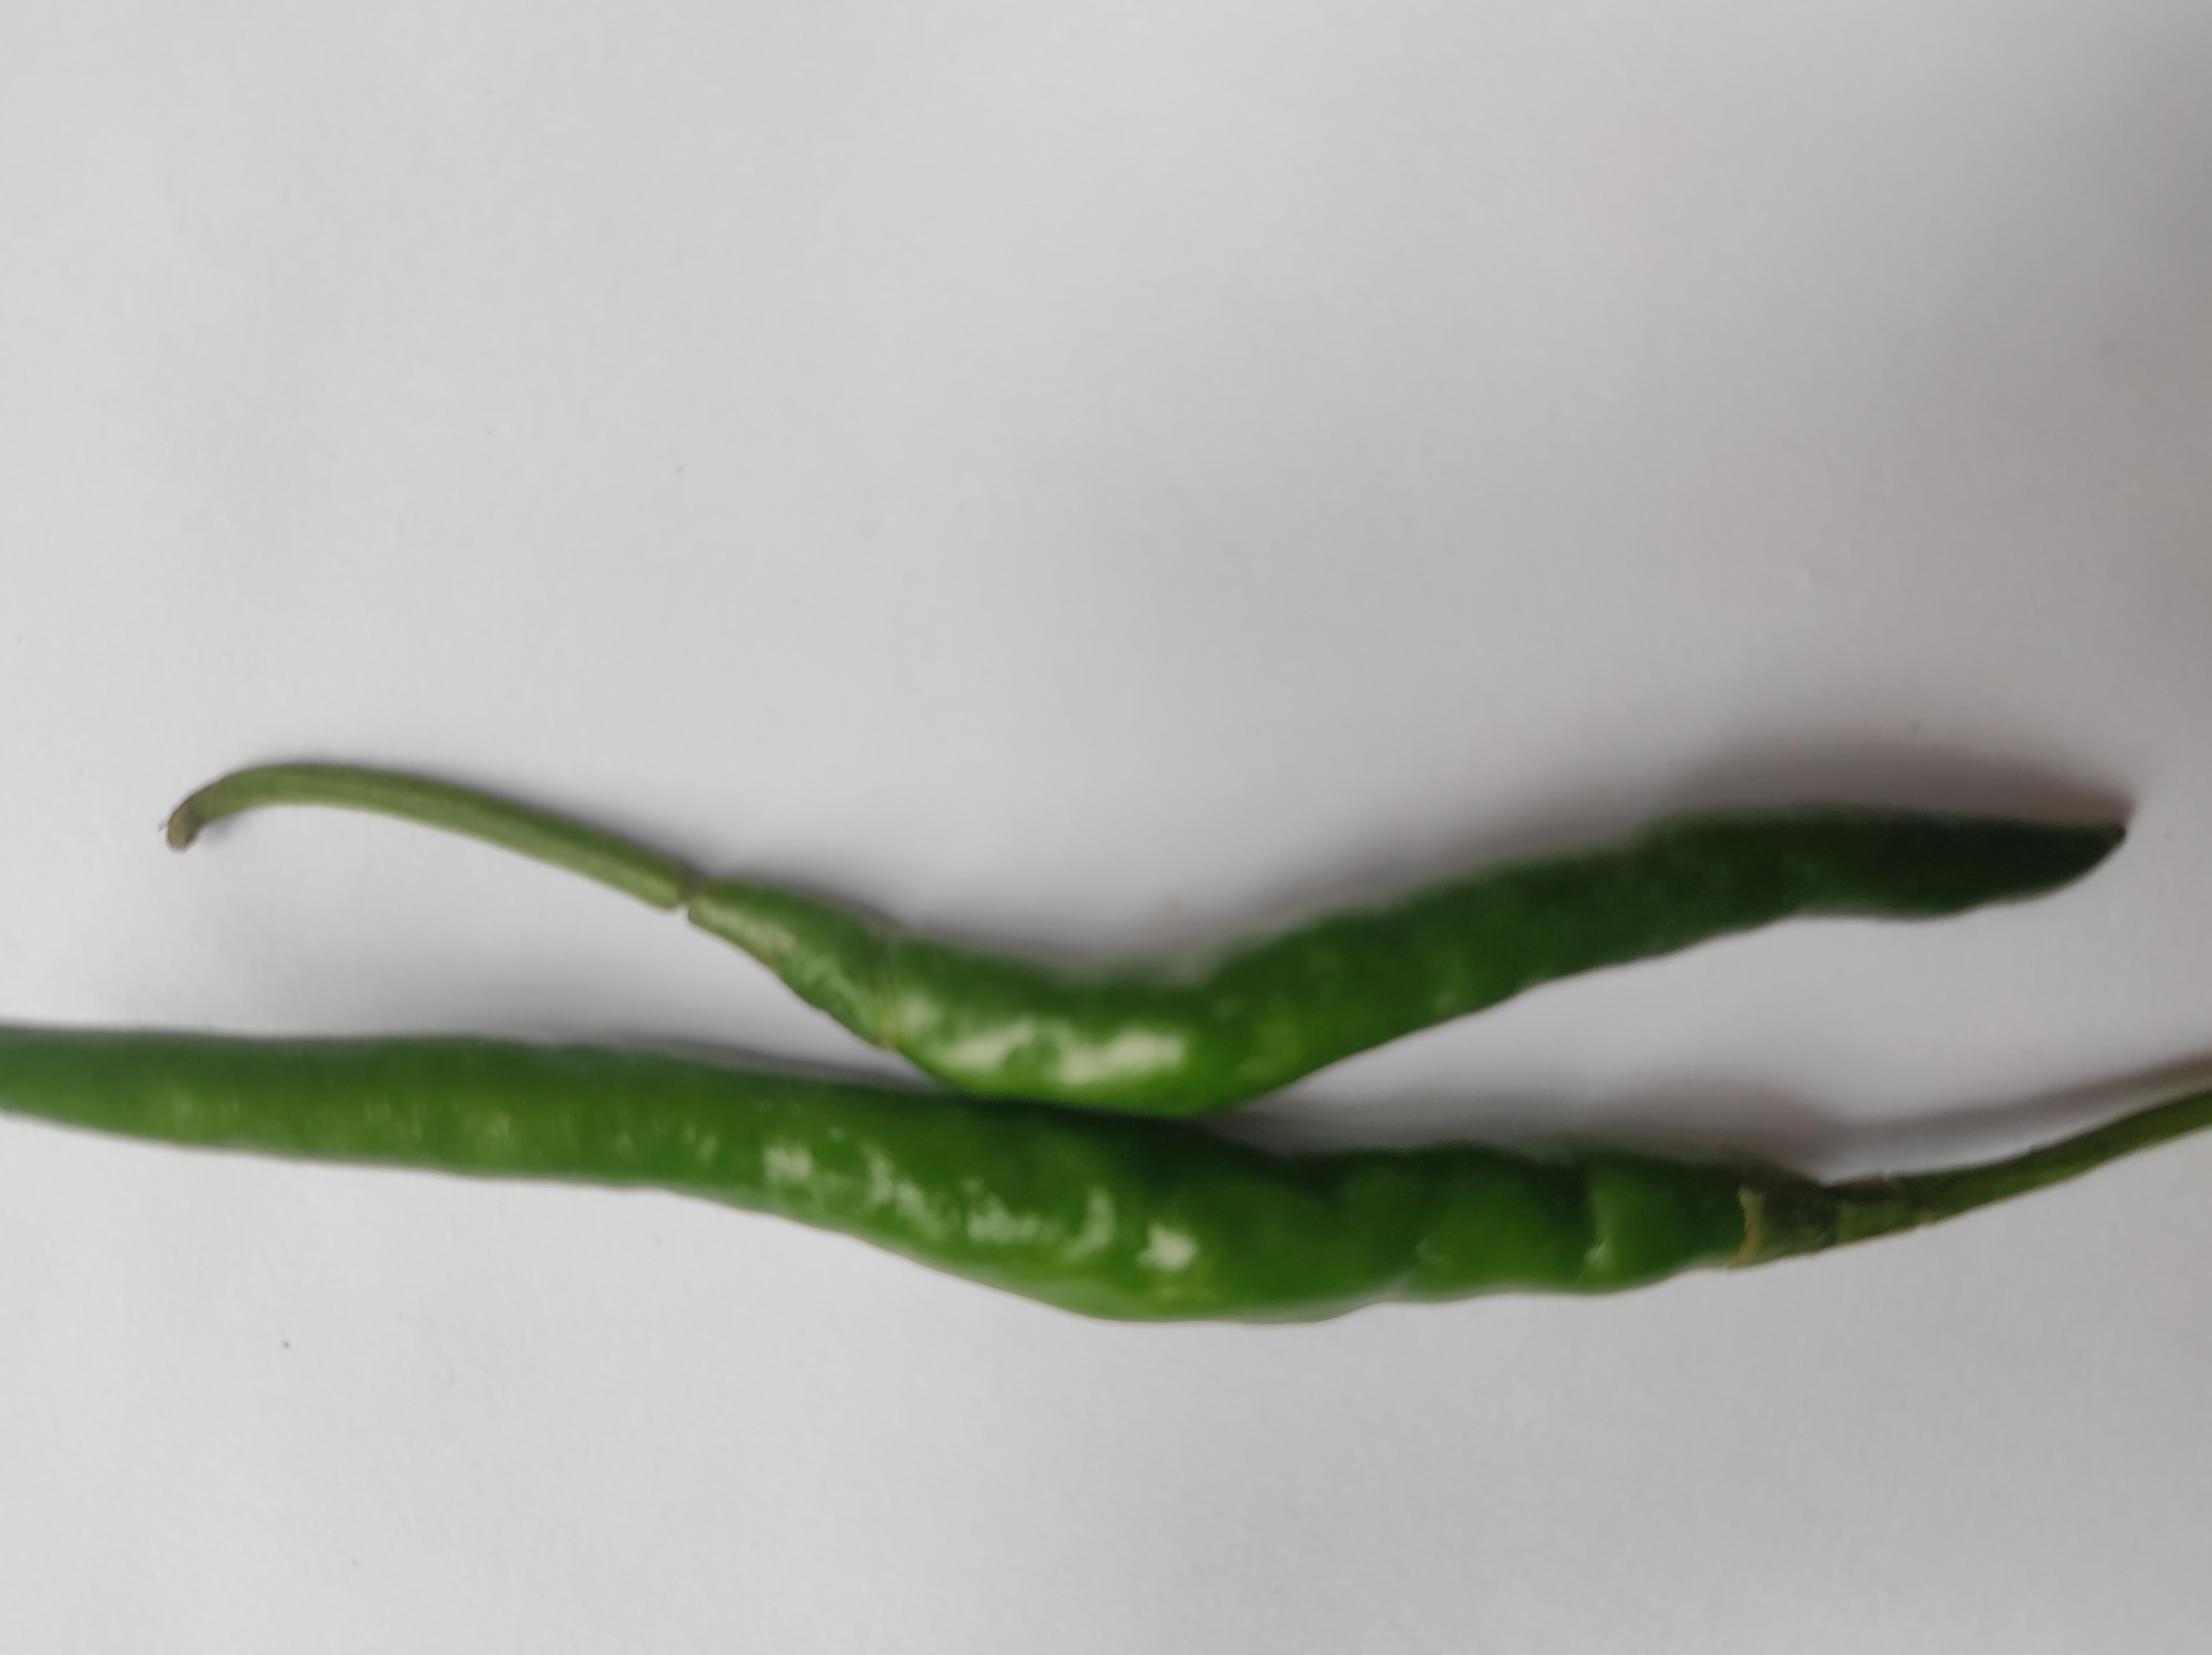
Label: Green Chili